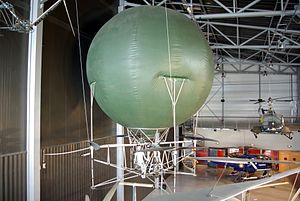
Un ancêtre de l'hélicoptère, appelé hélicostat, fabriqué par Étienne Œhmichen exposé au Musée de l'Air et de l'Espace du Bourget.
Hélicostat, mot valise composé d'« hélicoptère » et d'« aérostat », est le terme utilisé par l'inventeur français Étienne Œhmichen pour ses appareils à vol vertical « plus lourds que l'air » munis d'un ballonnet de stabilité. L'aéronef est équipé d'hélices permettant d'assurer la sustentation, la stabilisation, la translation et la direction.
Étienne Edmond Œhmichen, né à Châlons-en-Champagne le 15 octobre 1884 et mort à Paris le 10 juillet 1955, est un ingénieur et biologiste français. Il est considéré comme l'un des pionniers du stroboscope, de l'invention de l'hélicoptère – dont il établit le premier record homologué par la FAI en 1924 – et l'un des précurseurs de la biomécanique.